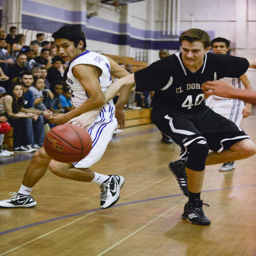
person , left , and person fight for possession of a loose ball during friday 's first - round playoff game .